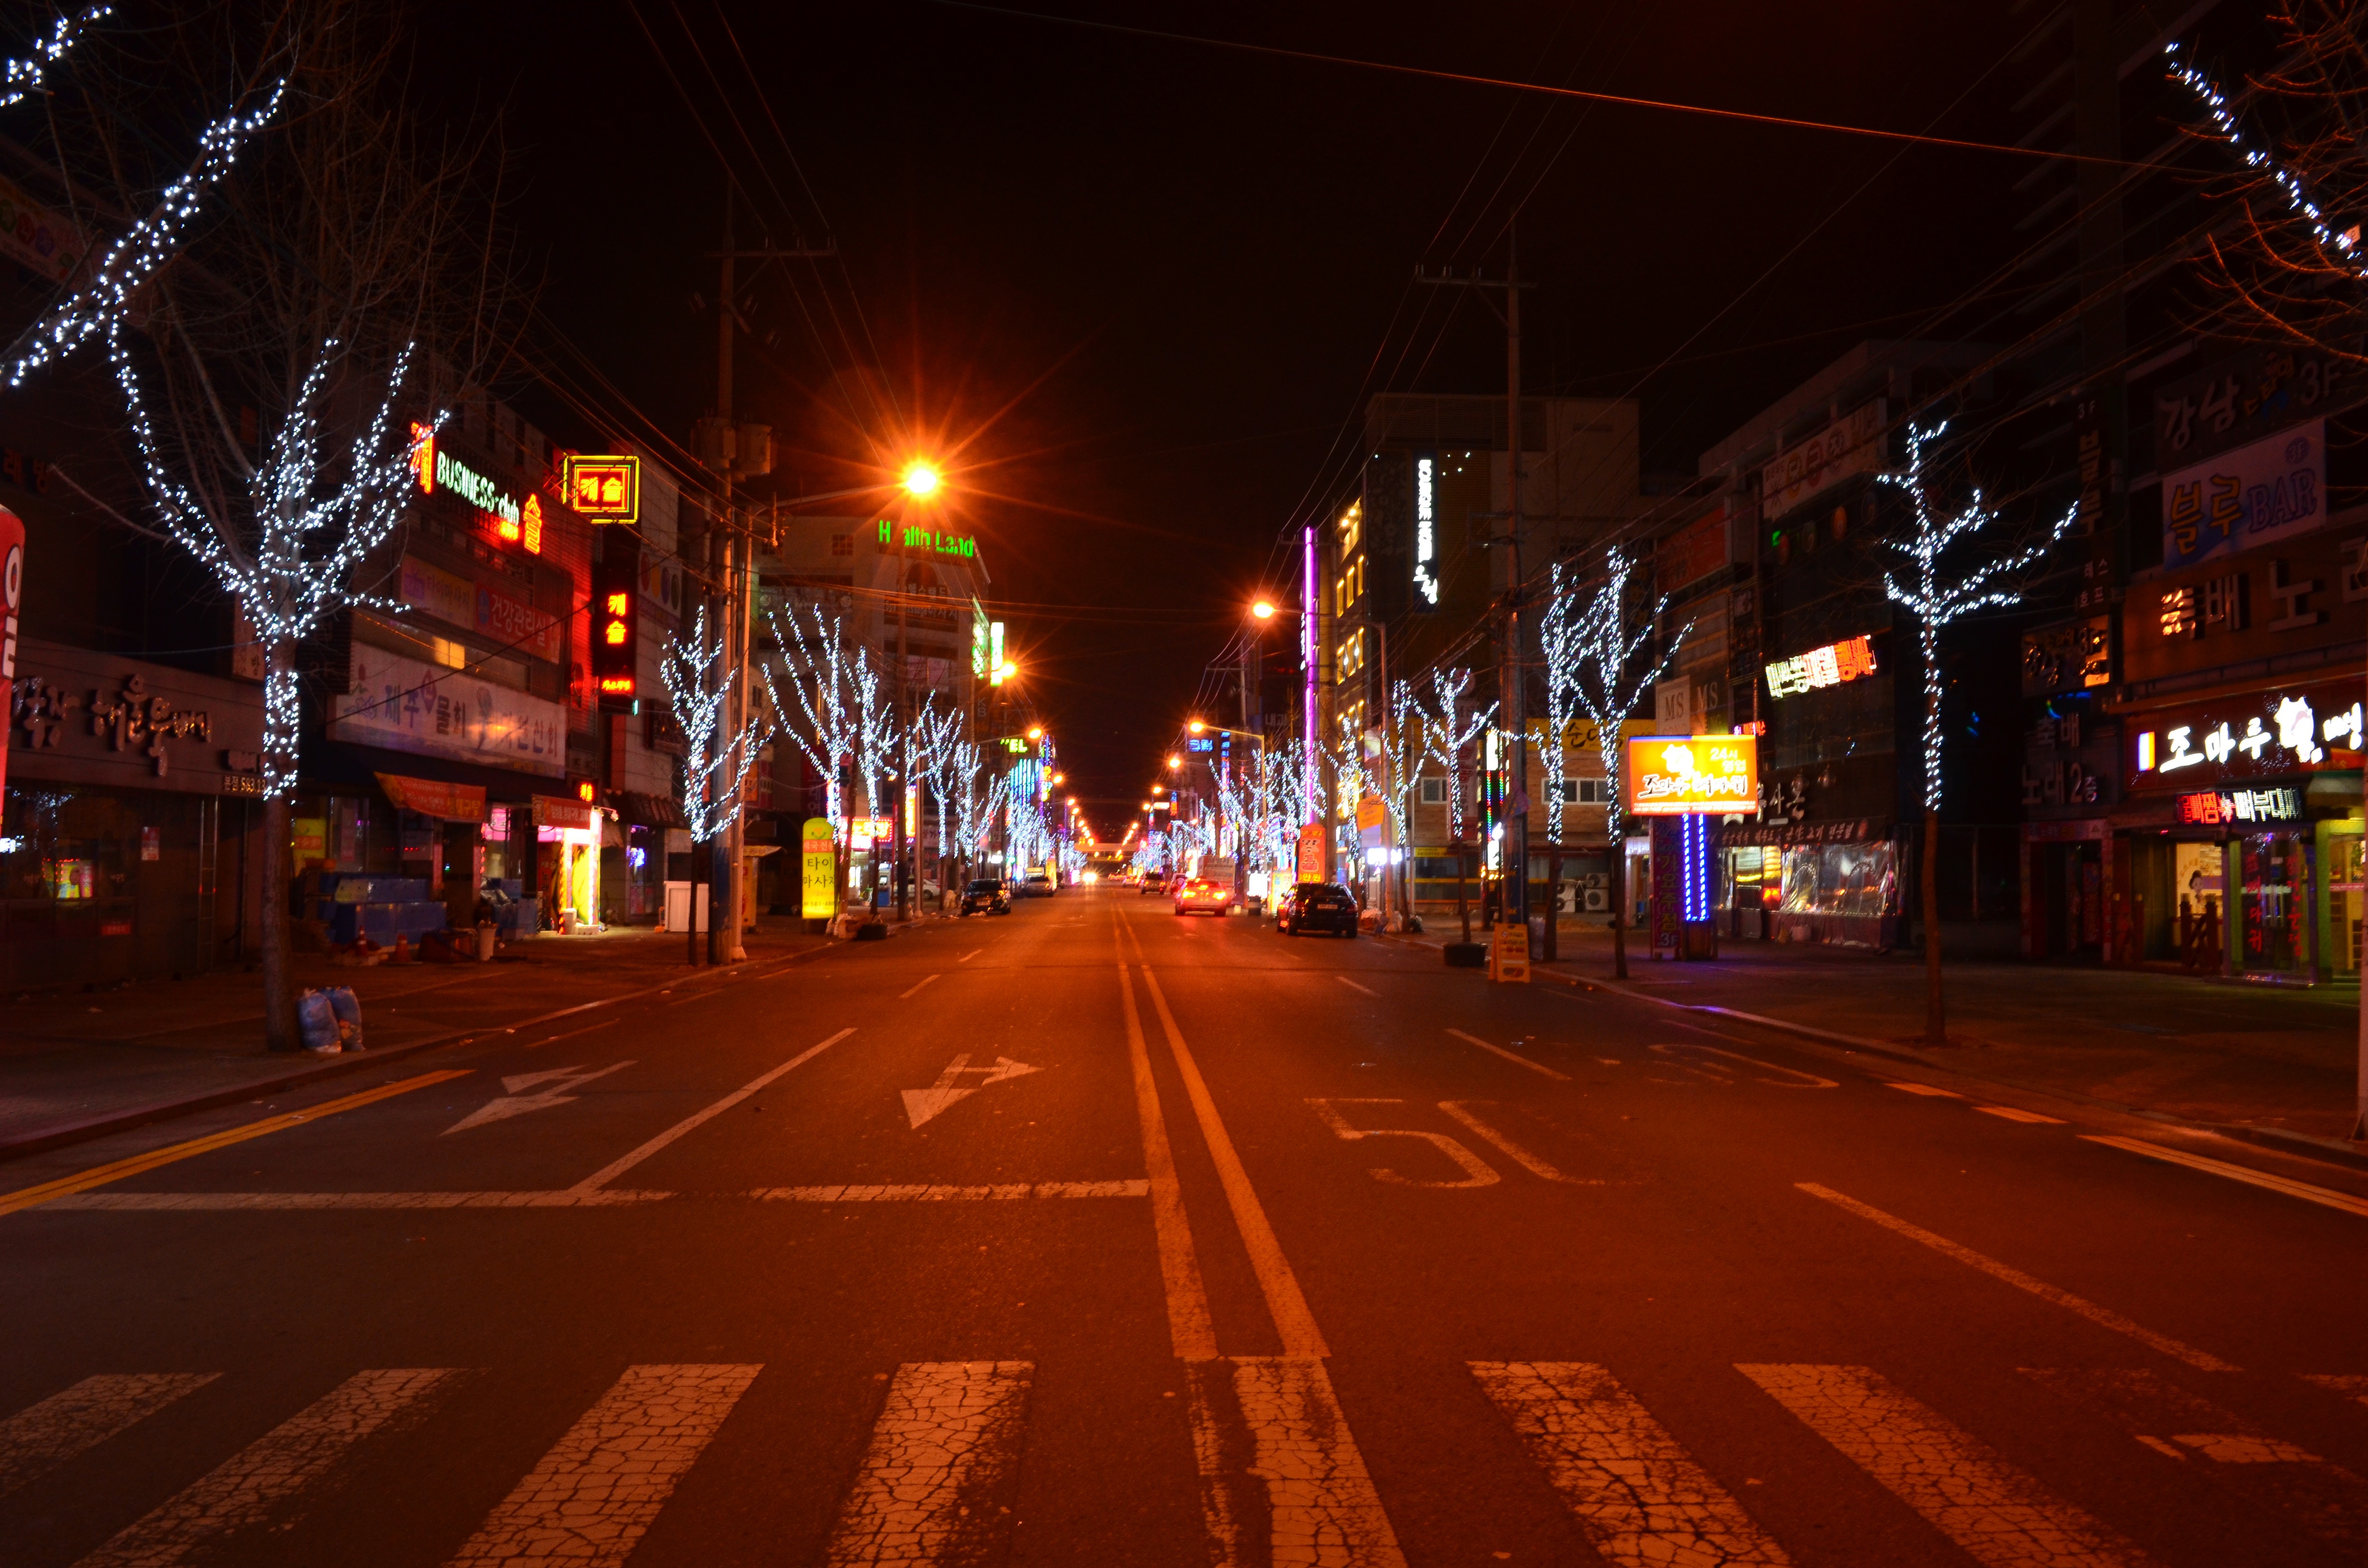
light, road, traffic, street, night, city, cityscape, downtown, dusk, evening, darkness, nightlife, street light, lane, lighting, infrastructure, night view, night landscape, urban area, night of korea